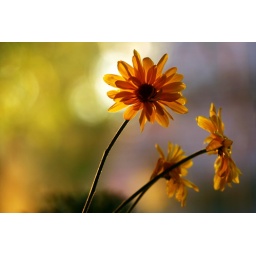
Fading daisies in our kitchen window at dusk.